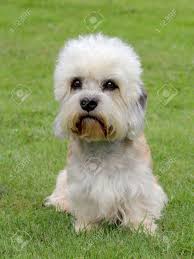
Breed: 211-n000052-Dandie_Dinmont